Rosemary Brown (spiritualist)

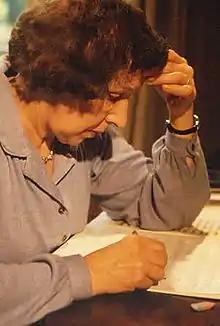
Rosemary Brown in 1980

Rosemary Isabel Brown (nee Dickeson, 27 July 191616 November 2001) was an English composer, pianist and spirit medium who claimed that dead composers dictated new musical works to her. She created a small media sensation in the 1970s by presenting works purportedly dictated to her by Claude Debussy, Edvard Grieg, Franz Liszt, Franz Schubert, Frédéric Chopin, Igor Stravinsky, Johann Sebastian Bach, Johannes Brahms, Ludwig van Beethoven, Robert Schumann and Sergei Rachmaninoff.